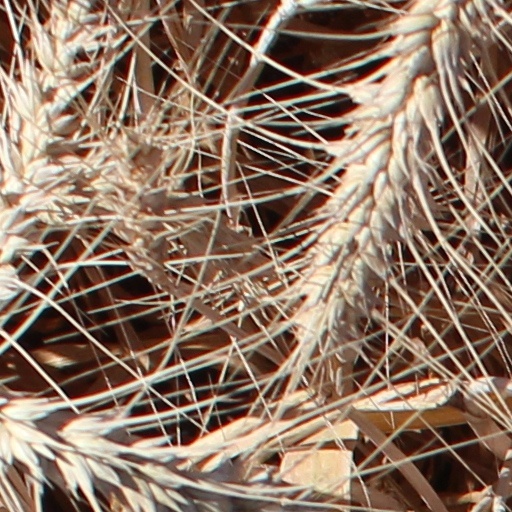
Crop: wheat